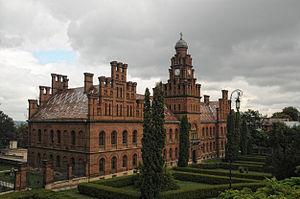
Le système éducatif ukrainien dépend du Ministère de l'Éducation et de la Science de l'Ukraine; il accueille environ 10 millions d'élèves et étudiants et produit le quatrième plus grand nombre de diplômés universitaires en Europe.